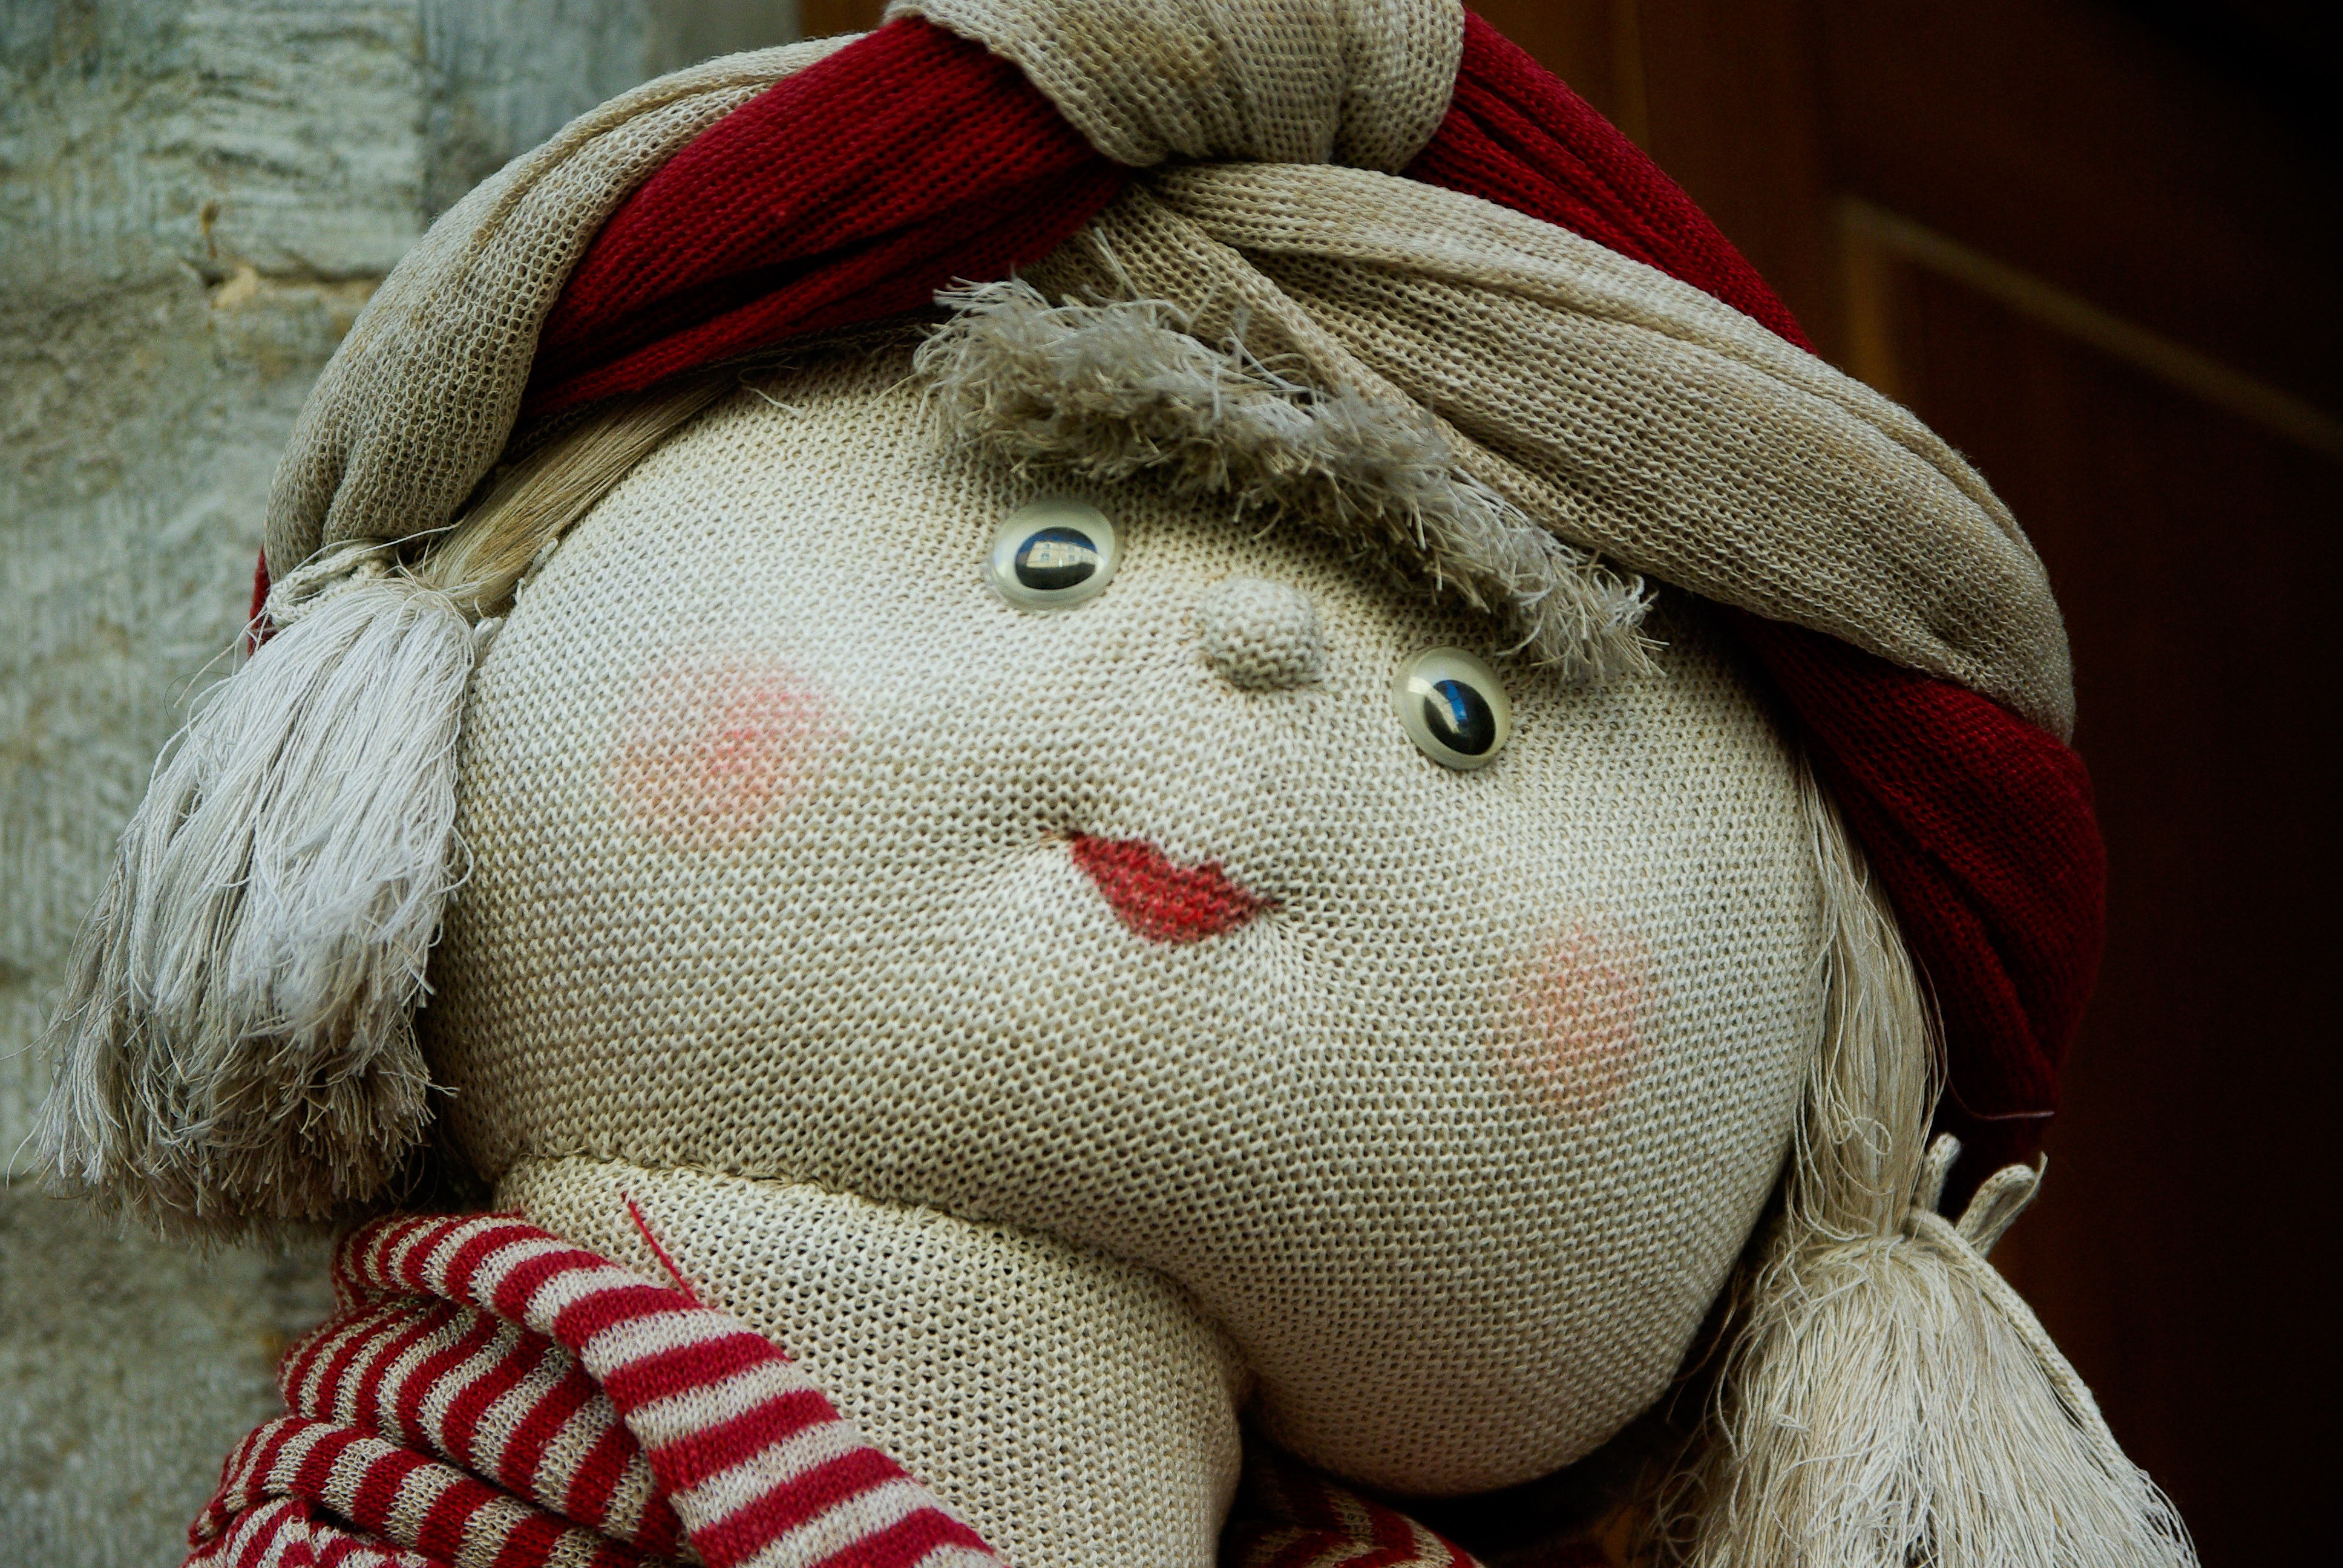
red, christmas, toy, wool, fabric, doll, crafts, head, stuffed toy